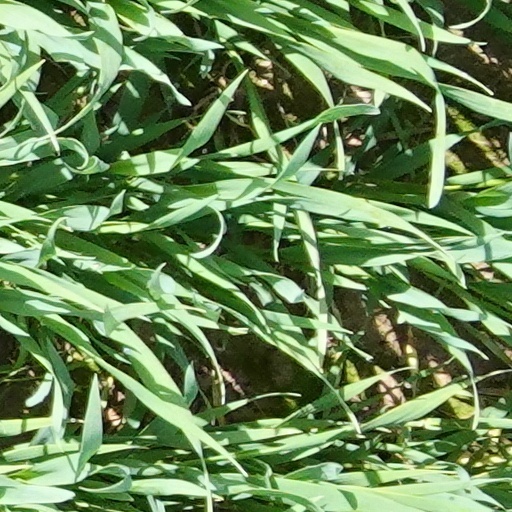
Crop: wheat